List of gray wolf populations by country

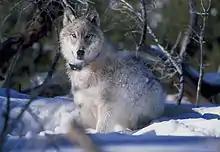
A radio collared wolf in Yellowstone National Park, Wyoming

Turkey has a population of about 7,000. The wolf can be found in central, northern, and eastern Anatolia away from coastal areas and at altitudes above 900 metres. It has recently begun to re-establish itself in western Anatolia.